Len Barry

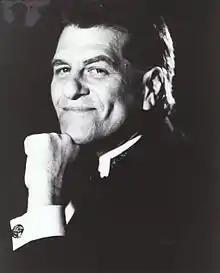
Barry in 1990

Leonard Warren Borisoff (June 12, 1942 – November 5, 2020), known professionally by the stage name Len Barry, was an American singer, songwriter, lyricist, record producer, author, and poet.